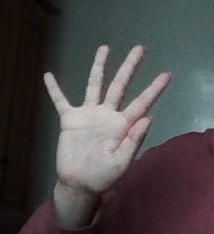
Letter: sheen